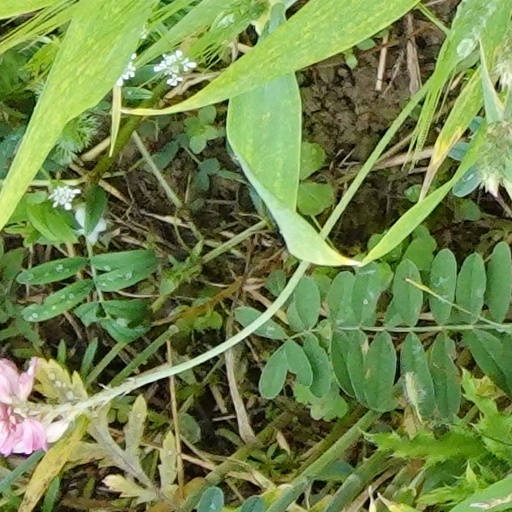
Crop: wheat